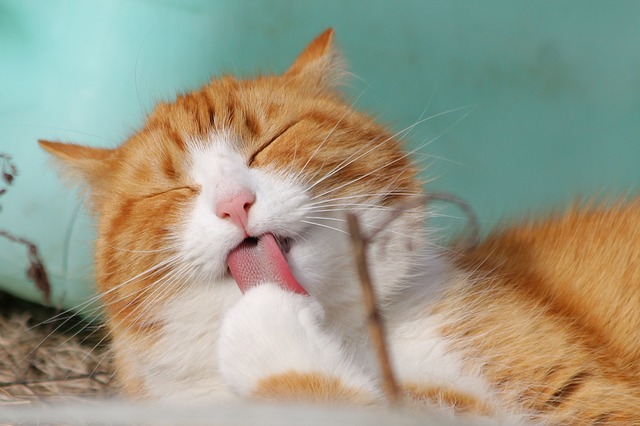
Label: cat